Epidemiology of suicide

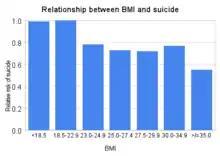
Risk of suicide decreases with increased body mass index in the United States.

Excess male mortality from suicide is generally lower in non-Western nations. In eight countries, including China with about one-fifth of the world population, the rate of male mortality from suicide is lower than that for females, with females more likely to die by suicide by a factor of 1.3–1.6